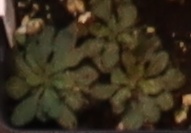
Label: Horseweed